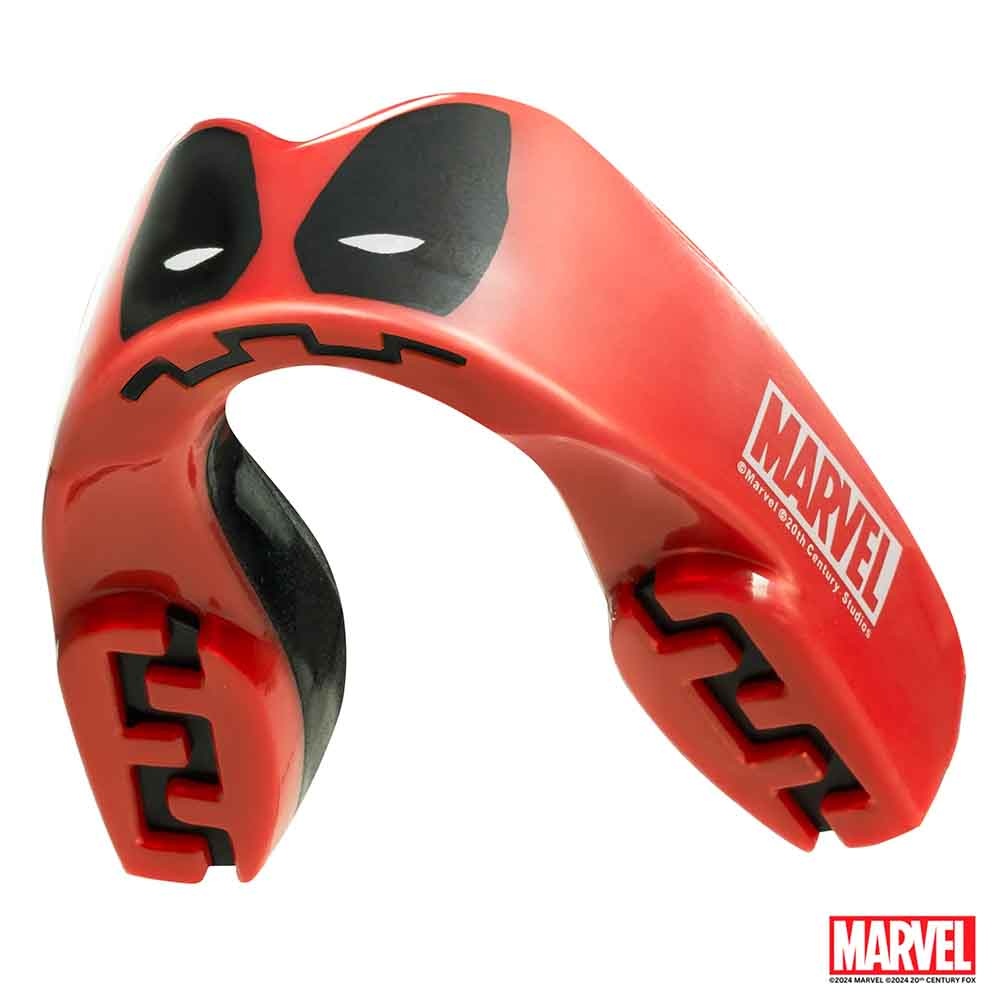
Bitje SafeJawz Marvel Deadpool
Het bitje SafeJawz Marvel Deadpool is een super fijn bitje van dit bekende vechtsportmerk. Door de absorberende laag 'fluid fit' in het bitje heb je een buitengewoon goede en prettige pasvorm. Dit SafeJawz bitje is uitgevoerd met het 'Jaw Secure' systeem waardoor je tanden en kaak extra goed beschermd zijn. Marvel-Series: 2 laagse demping Deze gebitsbeschermer uit de nieuwe Marvel Series van SafeJawz is gemaakt uit 2 lagen voor optimale demping . Fluid-Fit Er wordt gebruikt gemaakt van Fluid-Fit waardoor de beschermer volledig om je tanden te vormen is. Hierdoor blijft deze perfect op zijn plek zitten tijdens het sporten. Jaw-Secure De Jaw-Secure technologie van SafeJawz zorgt ervoor dat je ondertanden, ondanks het feit dat het een enkele mondbeschermer betreft, toch beschermd zijn. Door de unieke vorm van de onderkant klik je je ondertanden als het ware vast in de gebitsbeschermer. Hierdoor zijn zowel je tanden als je kaak perfect beschermd. Remodel-Tech De gebitsbeschermer kan tot 3x opnieuw op maat gemaakt worden als je toch niet helemaal tevreden bent over de pasvorm. Heel fijn aan de SafeJawz Marvel-bitjes is dat je ook beter kunt praten en ademen . SafeJawz is gespecialiseerd op gebitsbeschermers voor vechtsporters. Door een combinatie van technologie, patenten en design zorgt SafeJawz voor optimale prestaties. De SafeJawz bitjes zijn zowel geschikt voor professionele als recreatieve sportbeoefenaars. Het bitje moet je, zoals vele bitjes, voor gebruik wel passend maken. Een beschrijving hiervoor wordt uiteraard meegeleverd. Last but not least hebben de SafeJawz® Marvel-series allemaal een geweldig ontwerp aan de voorkant. Atleten proberen steeds meer zich te onderscheiden van hun leeftijdsgenoten en nieuwe manieren te vinden om hun persoonlijkheid te laten zien tijdens hun prestaties. SAFEJAWZ® geeft dragers die vrijheid - Bescherming met persoonlijkheid. Uitvoerige research & development De betere bitjes - bij ons gekwalificeerd als high-end - beschermen je tanden niet alleen beter, ze zijn ook beter in vorm te brengen door de uitgebreide research en ontwikkeling van het product. De betere pasvorm zijn ze comfortabeler , blijven beter zitten, heb je geen of minder kokhals-reflexen én kun je ook beter ademen en praten met de gebitsbeschermer in. Je kookt water in een steelpan (of waterkoker), haalt dit een aantal seconden van het vuur. Vervolgens doe je het Bitje SafeJawz Marvel Deadpool korte tijd in het water tot deze zacht wordt. Hierna plaats je deze over de bovenste rij tanden van je mond en bijt je er zachtjes in met je onderkaak. Met de vingers druk je tegen het tandvlees aan zodat de vorm goed wordt. Ook is het van belang om hierbij licht te zuigen. Kenmerken Bitje SafeJawz Marvel Deadpool: 2 laags Gebitsbeschermer Marvel series Fluid fit voor een perfecte pasvorm Jaw Secure voor optimale bescherming Remodel Tech - tot 3x hervormen van je beschermer Instructie Video: SafeJawz Self-Fit Video Guide (Youtube)
Brand: SafeJawz
Category: Sporting Goods > Athletics > General Purpose Athletic Equipment > Sports Mouthguards